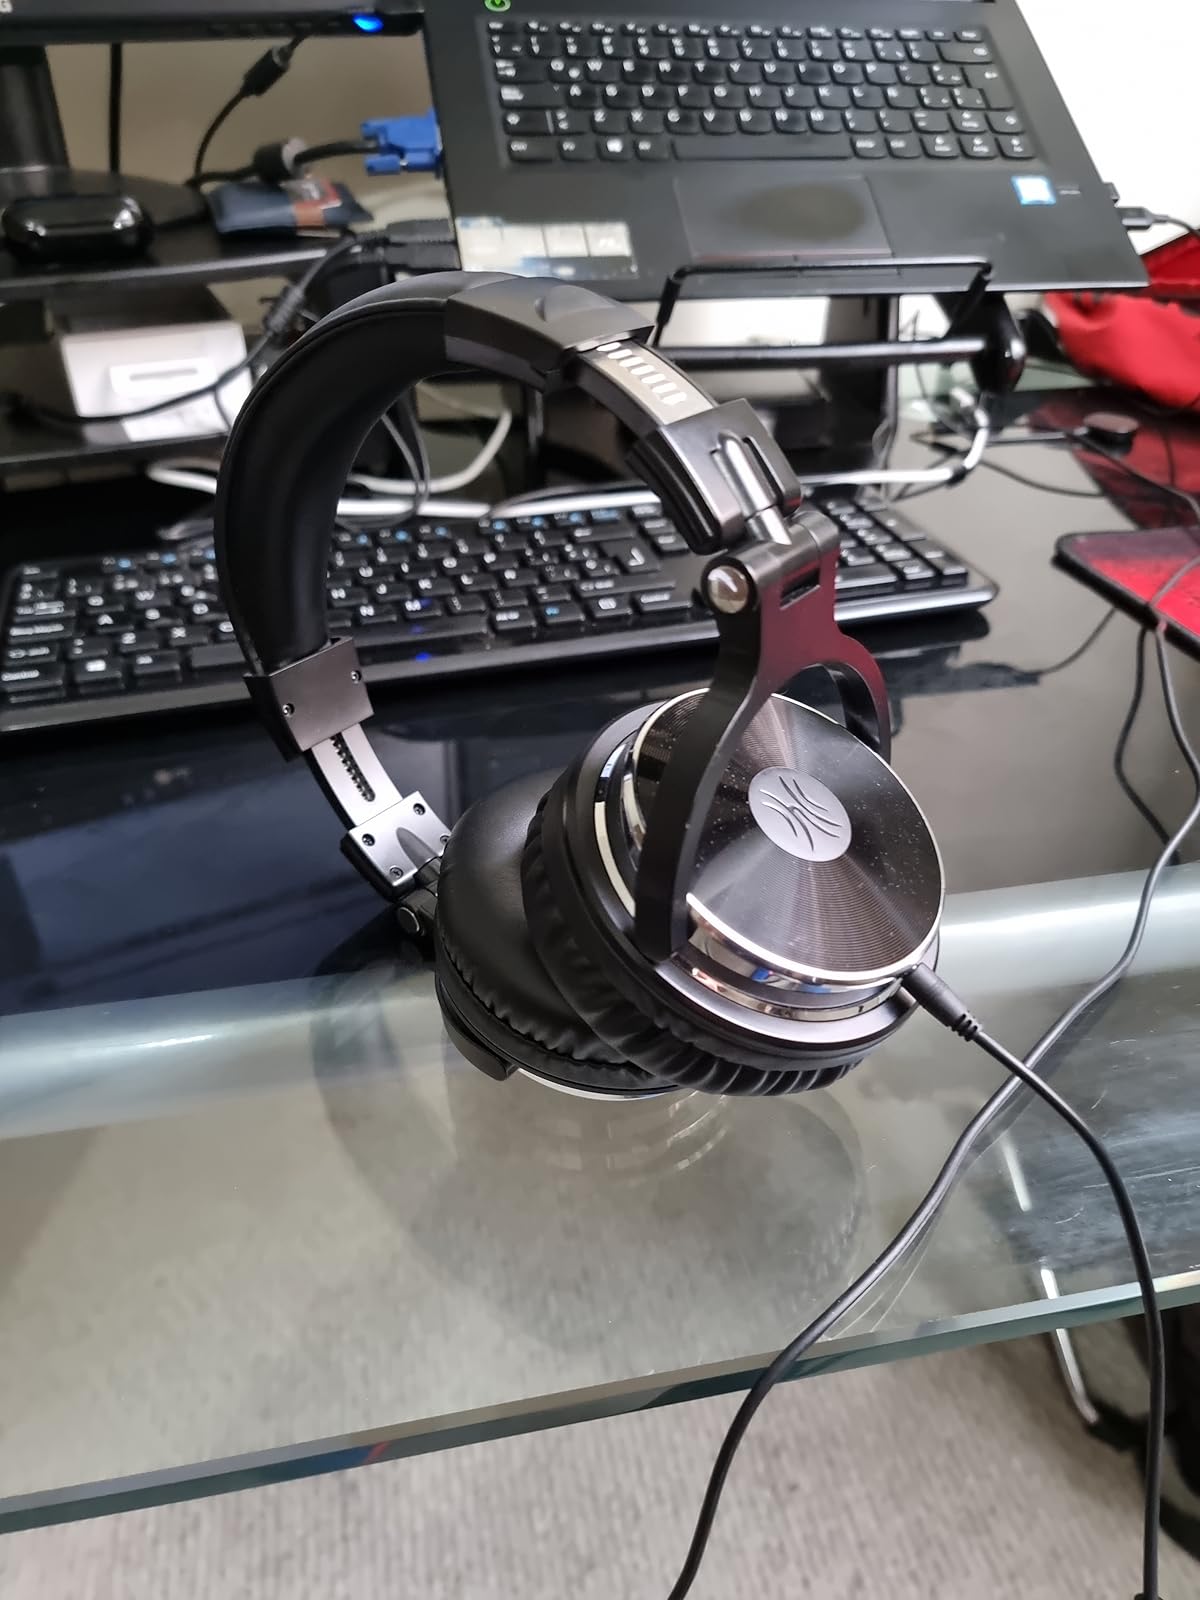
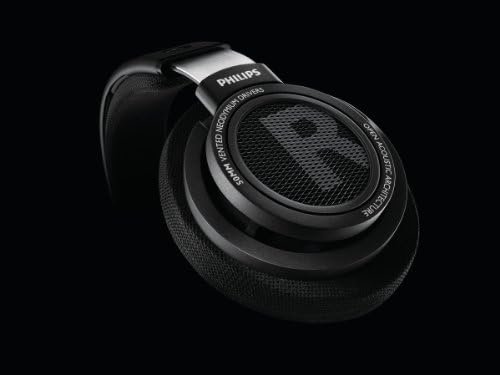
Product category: headphones
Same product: no